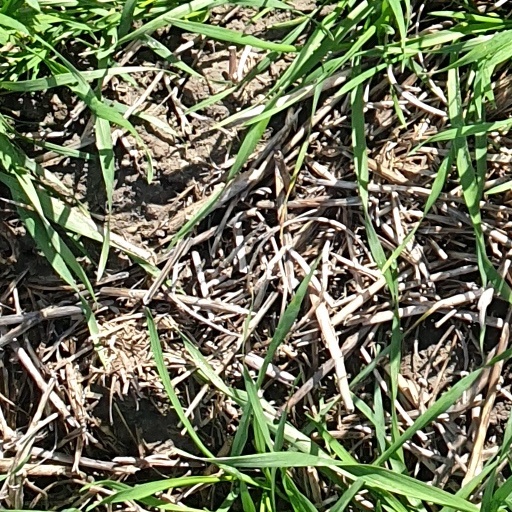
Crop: wheat